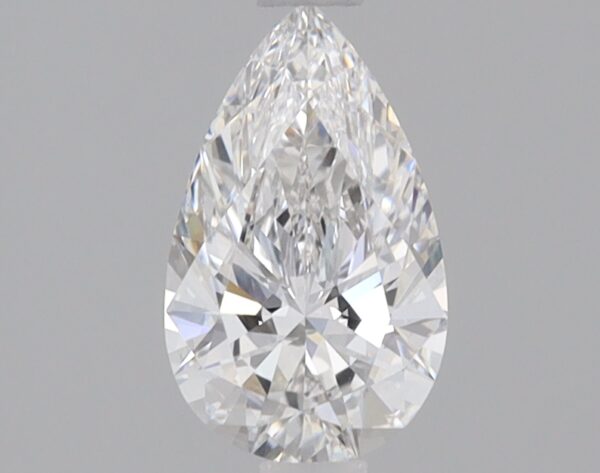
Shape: pear
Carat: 0.78
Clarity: VS1
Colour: E
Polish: VG
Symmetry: EX
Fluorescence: NONE
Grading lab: IGI
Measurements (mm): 8.57 x 5.19 x 3.12